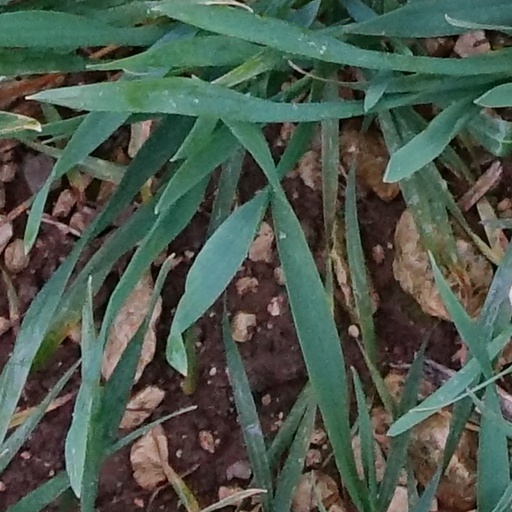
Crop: wheat